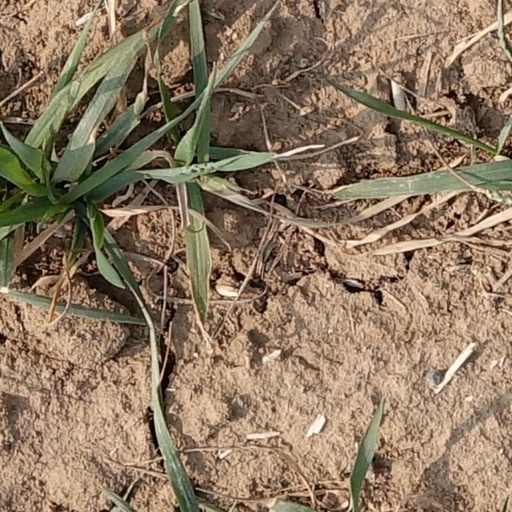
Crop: wheat